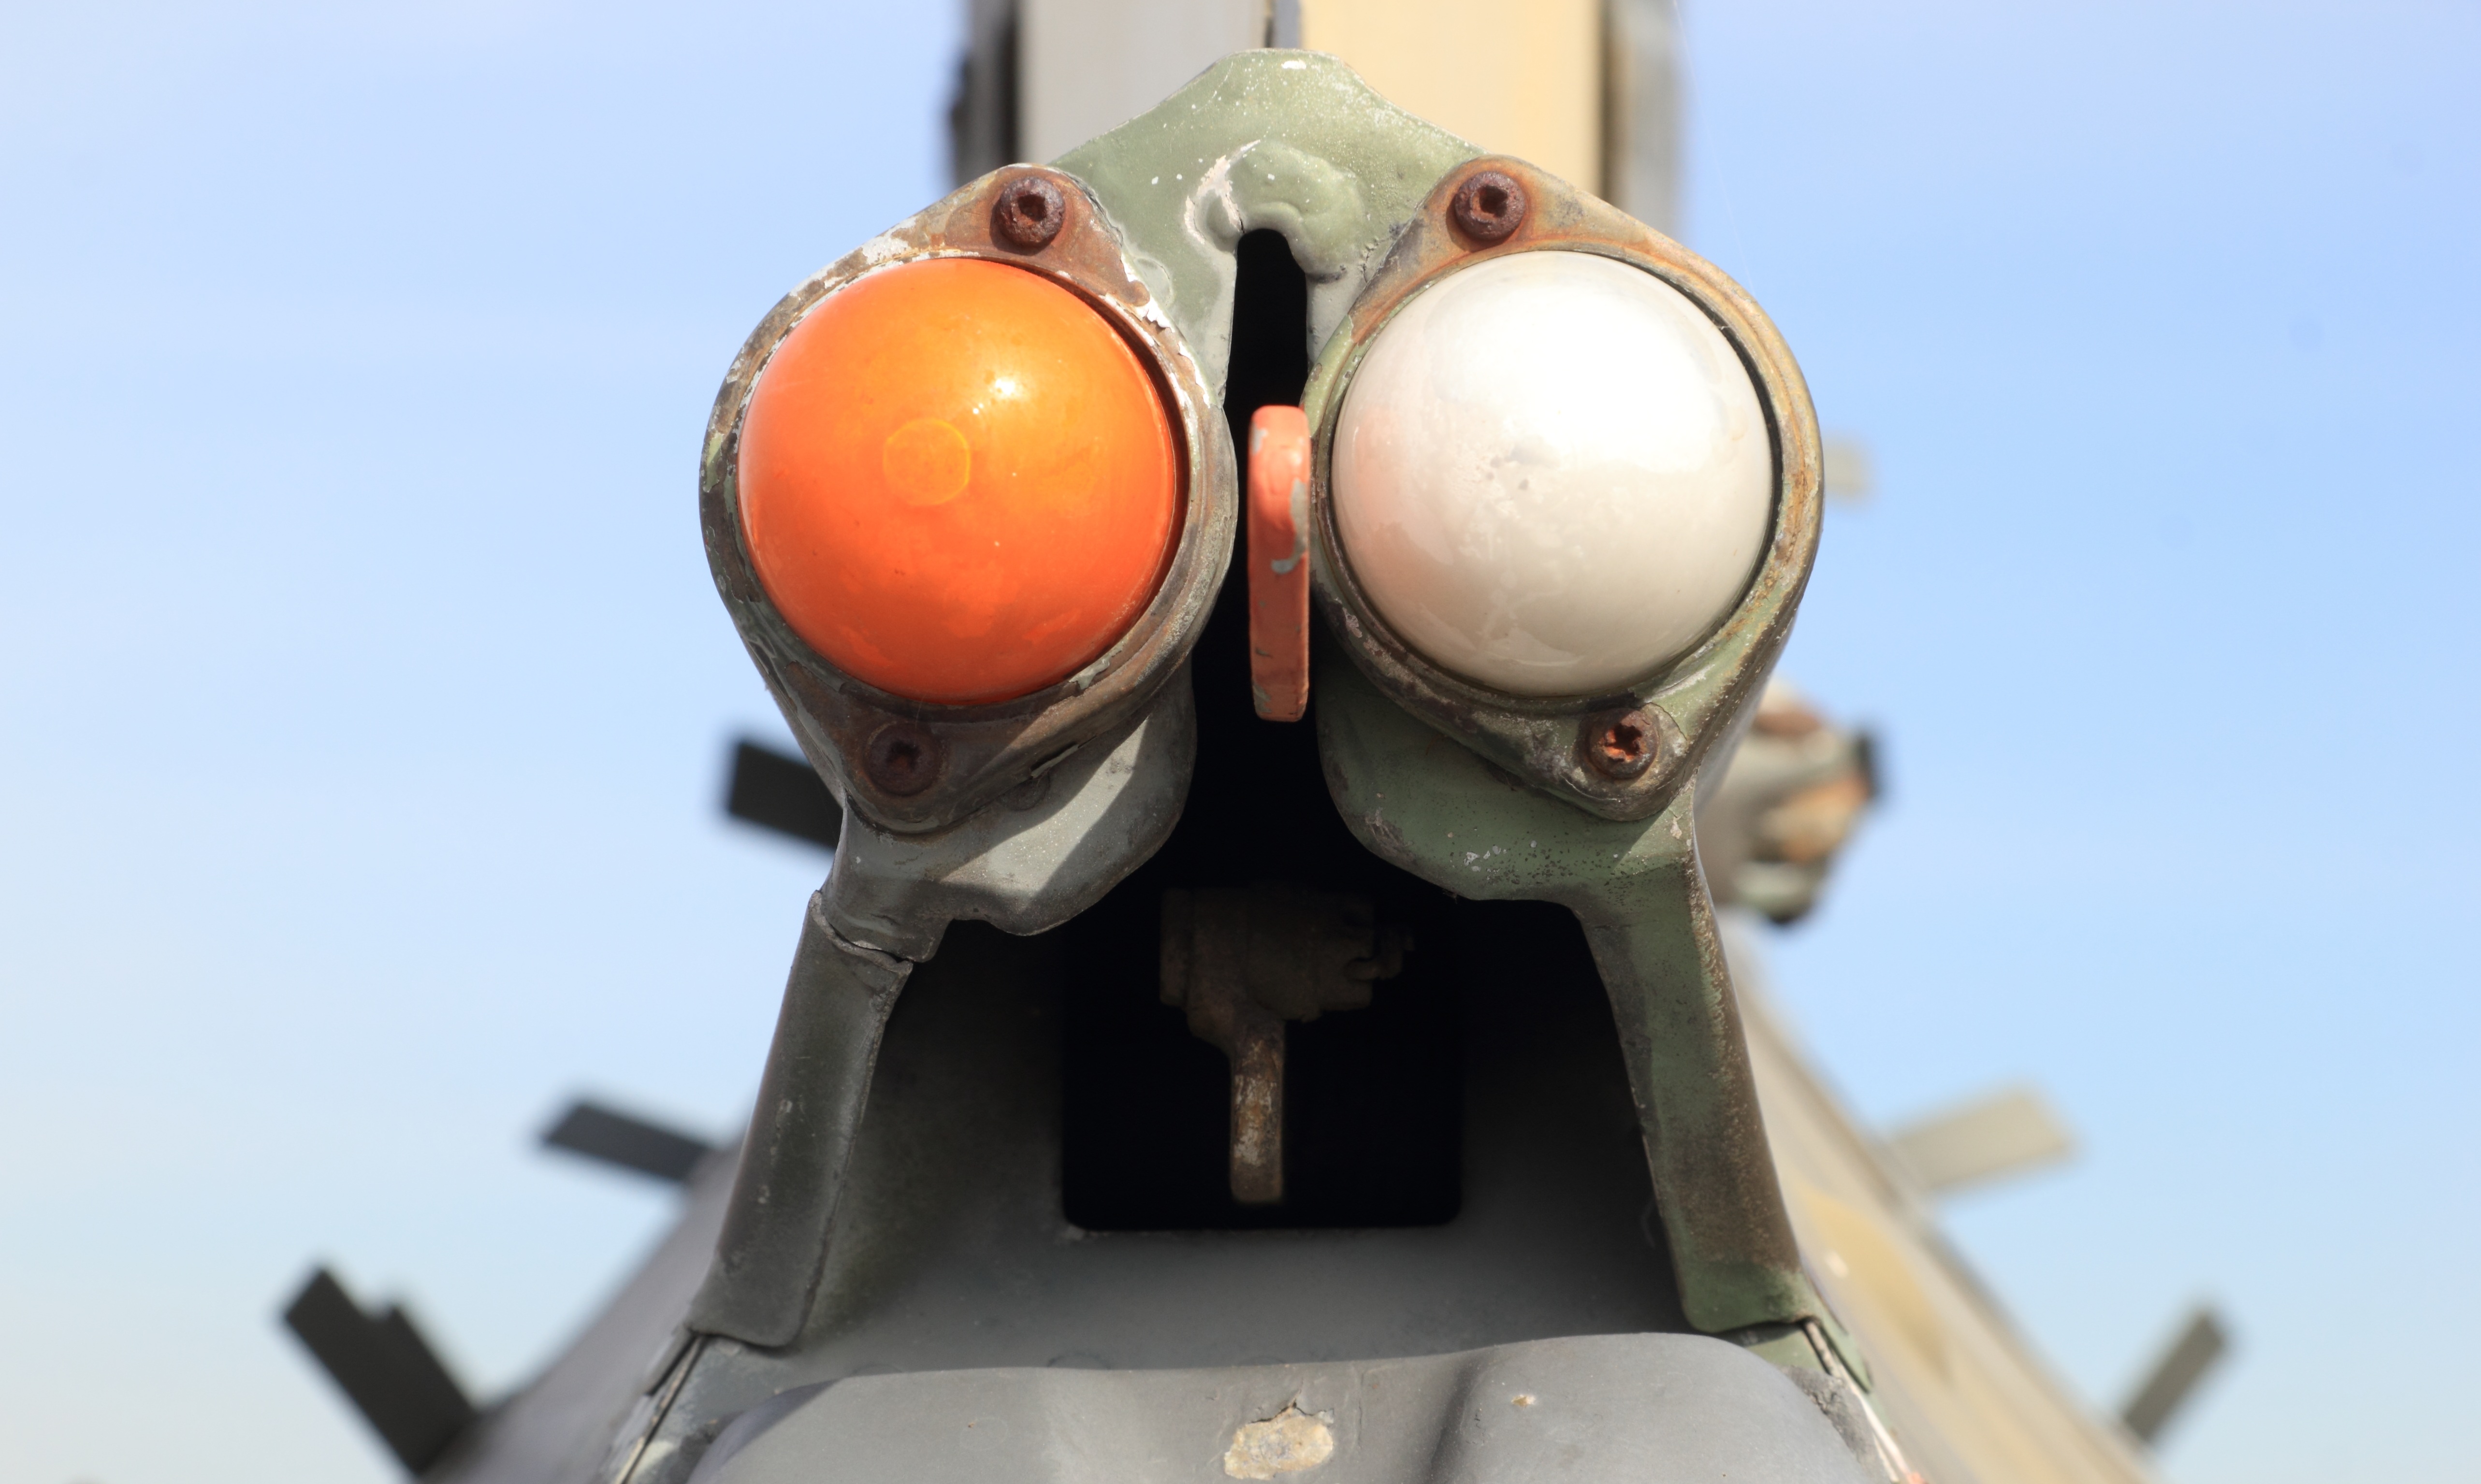
light, airplane, plane, aircraft, airforce, vehicle, museum, aviation, machine, tail, germany, berlin, air force, jet aircraft, gatow, fighter aircraft, military aircraft, atmosphere of earth, aircraft engine